Kerry Collins

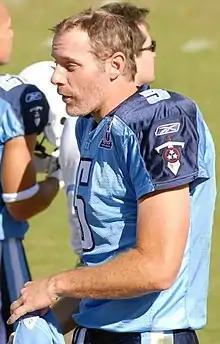
Collins with the Tennessee Titans in 2008

Kerry Michael Collins (born December 30, 1972) is an American former professional football player who was a quarterback in the National Football League (NFL) for 17 seasons. Collins was a member of six NFL teams, most notably the Carolina Panthers, New York Giants, and Tennessee Titans. He played college football for the Penn State Nittany Lions, winning the Maxwell Award, Davey O'Brien Award, and Sammy Baugh Trophy in 1994.